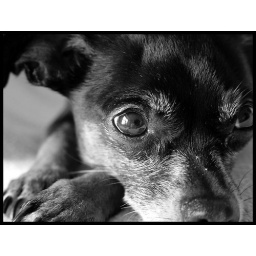
I think this looks like it could be in a Gap add if they did dog clothes hehehe